Cosmic dust

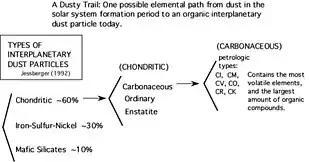
A dusty trail from the early Solar System to carbonaceous dust today.

The arrows in the adjacent diagram show one possible path from a collected interplanetary dust particle back to the early stages of the solar nebula.